Lisa Lutoff-Perlo

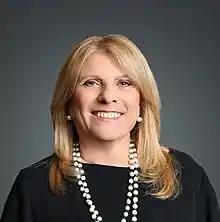

Lisa Lutoff-Perlo is an American businesswoman. She was the president and CEO of Celebrity Cruises, making her the first woman to lead one of the Royal Caribbean Group's cruise line brands.